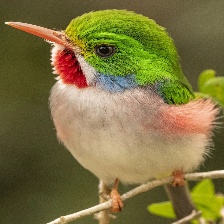
Species: CUBAN TODY
Scientific name: TODUS MULTICOLOR